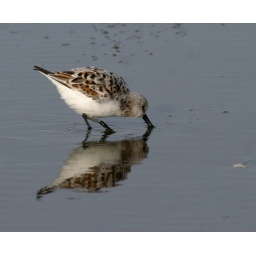
I've seen these birds forage in sand and also on rocky beaches. I guess... whatever it takes. 126_2663e; Sanderling